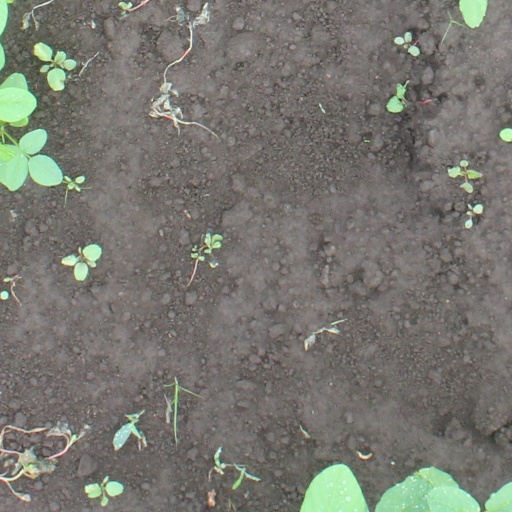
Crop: soybean